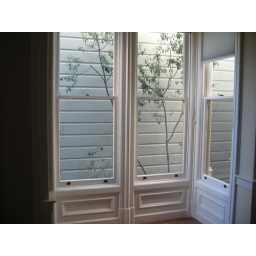
Really big and nice window in my room... with view to the next door building